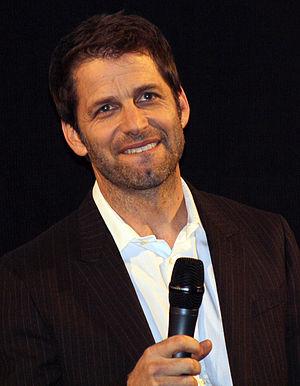
Sucker Punch est un film fantastique américain coécrit et réalisé par Zack Snyder, sorti en 2011.